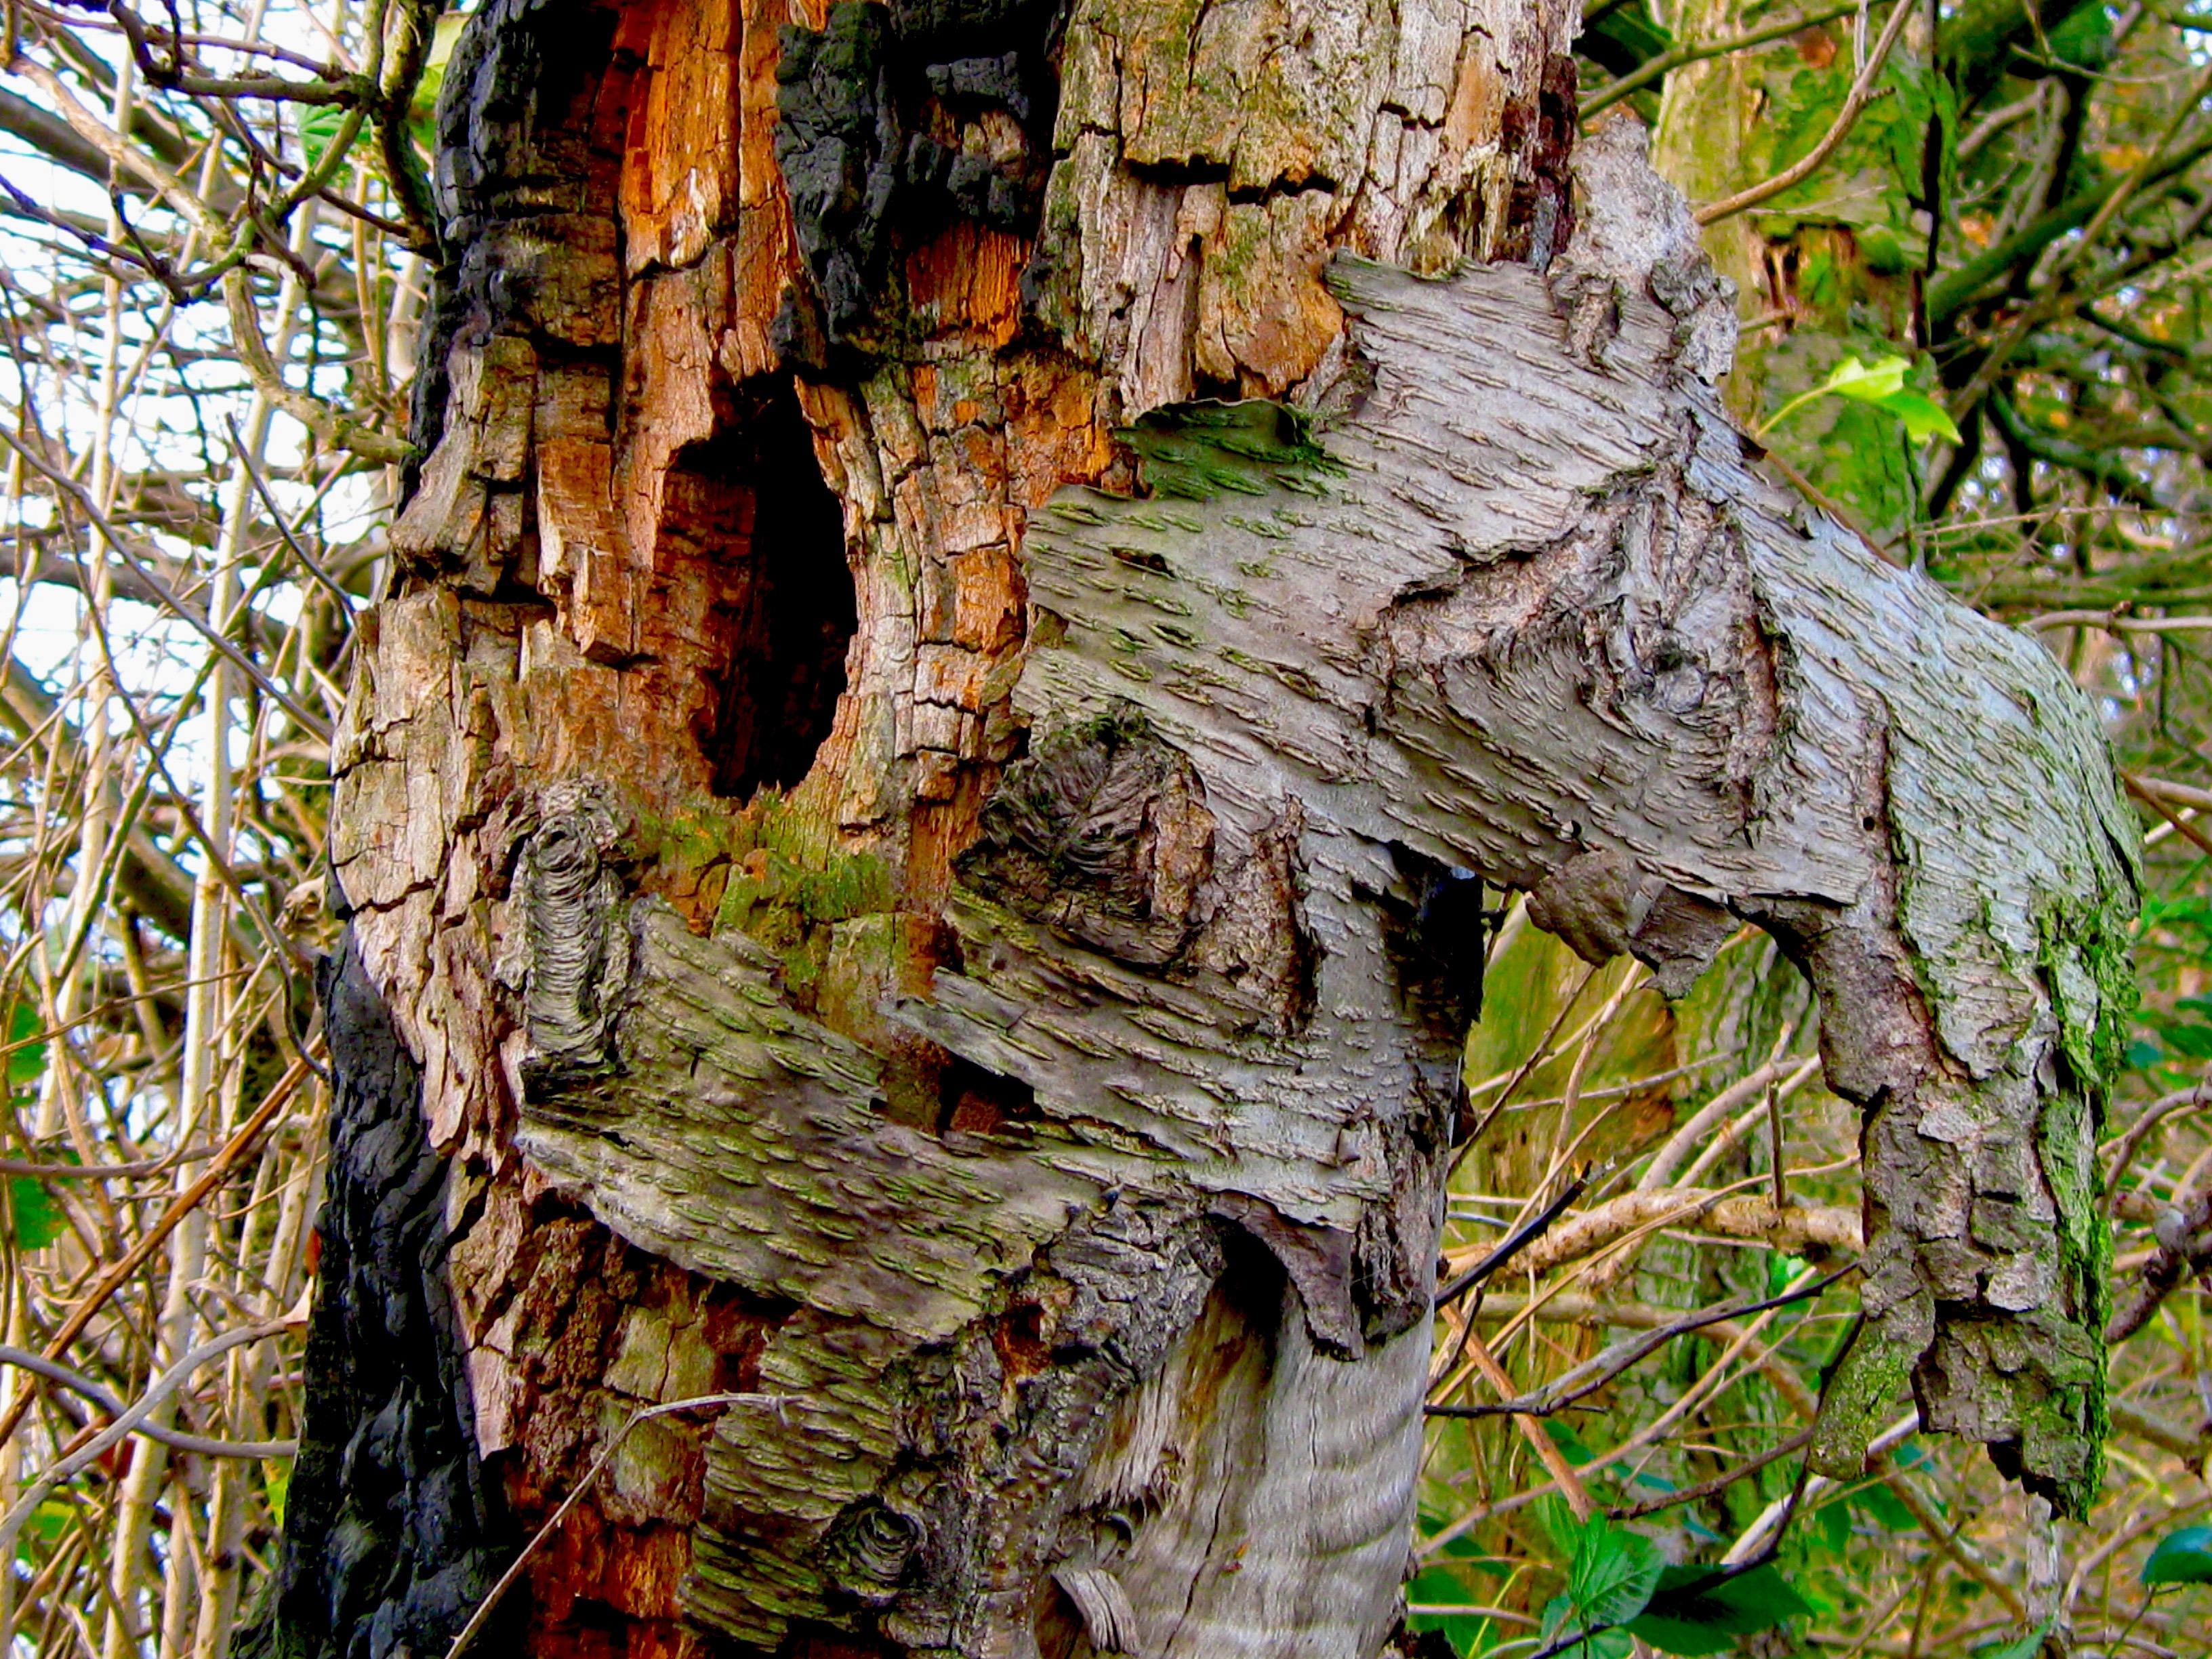
landscape, tree, nature, forest, branch, winter, plant, wood, leaf, flower, trunk, old, summer, moss, bark, spring, green, jungle, color, autumn, flora, plants, sheet, trees, leaves, colors, rainforest, branches, rot, deciduous, oak, woodland, habitat, tree bark, oak tree, oaktree, flowering plant, natural environment, woody plant, land plant